The German Ideology

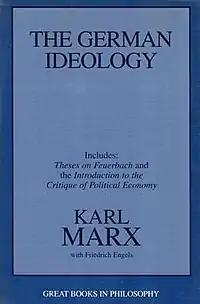
1988 Prometheus Book edition

The German Ideology (German: "Die deutsche Ideologie"), also known as A Critique of the German Ideology, is a set of manuscripts written by Karl Marx and Friedrich Engels around April or early May 1846. Marx and Engels did not find a publisher, but the work was retrieved and first published in 1932 by the Soviet Union's Marx–Engels–Lenin Institute. The book uses satirical polemics to critique modern German philosophy, particularly that of young Hegelians such as Marx's former mentor Bruno Bauer, Ludwig Feuerbach, and Max Stirner's "The Ego and Its Own". It criticizes "ideology" as a form of "historical idealism", as opposed to Marx's historical materialism (the "materialist conception of history"). The first part of Volume I also examines the division of labor and Marx's theory of human nature, on which he states that humans "distinguish themselves from animals as soon as they begin to produce their means of subsistence".